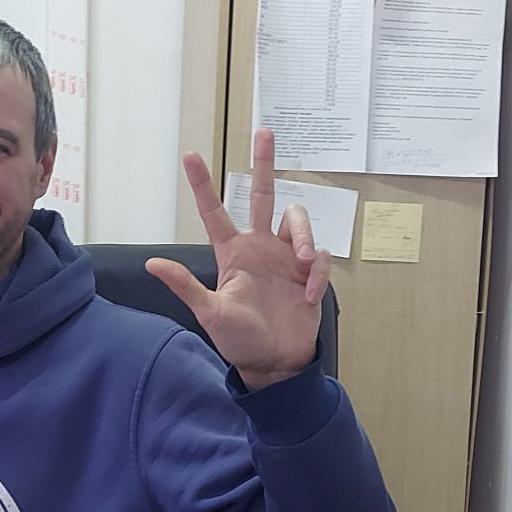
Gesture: three2